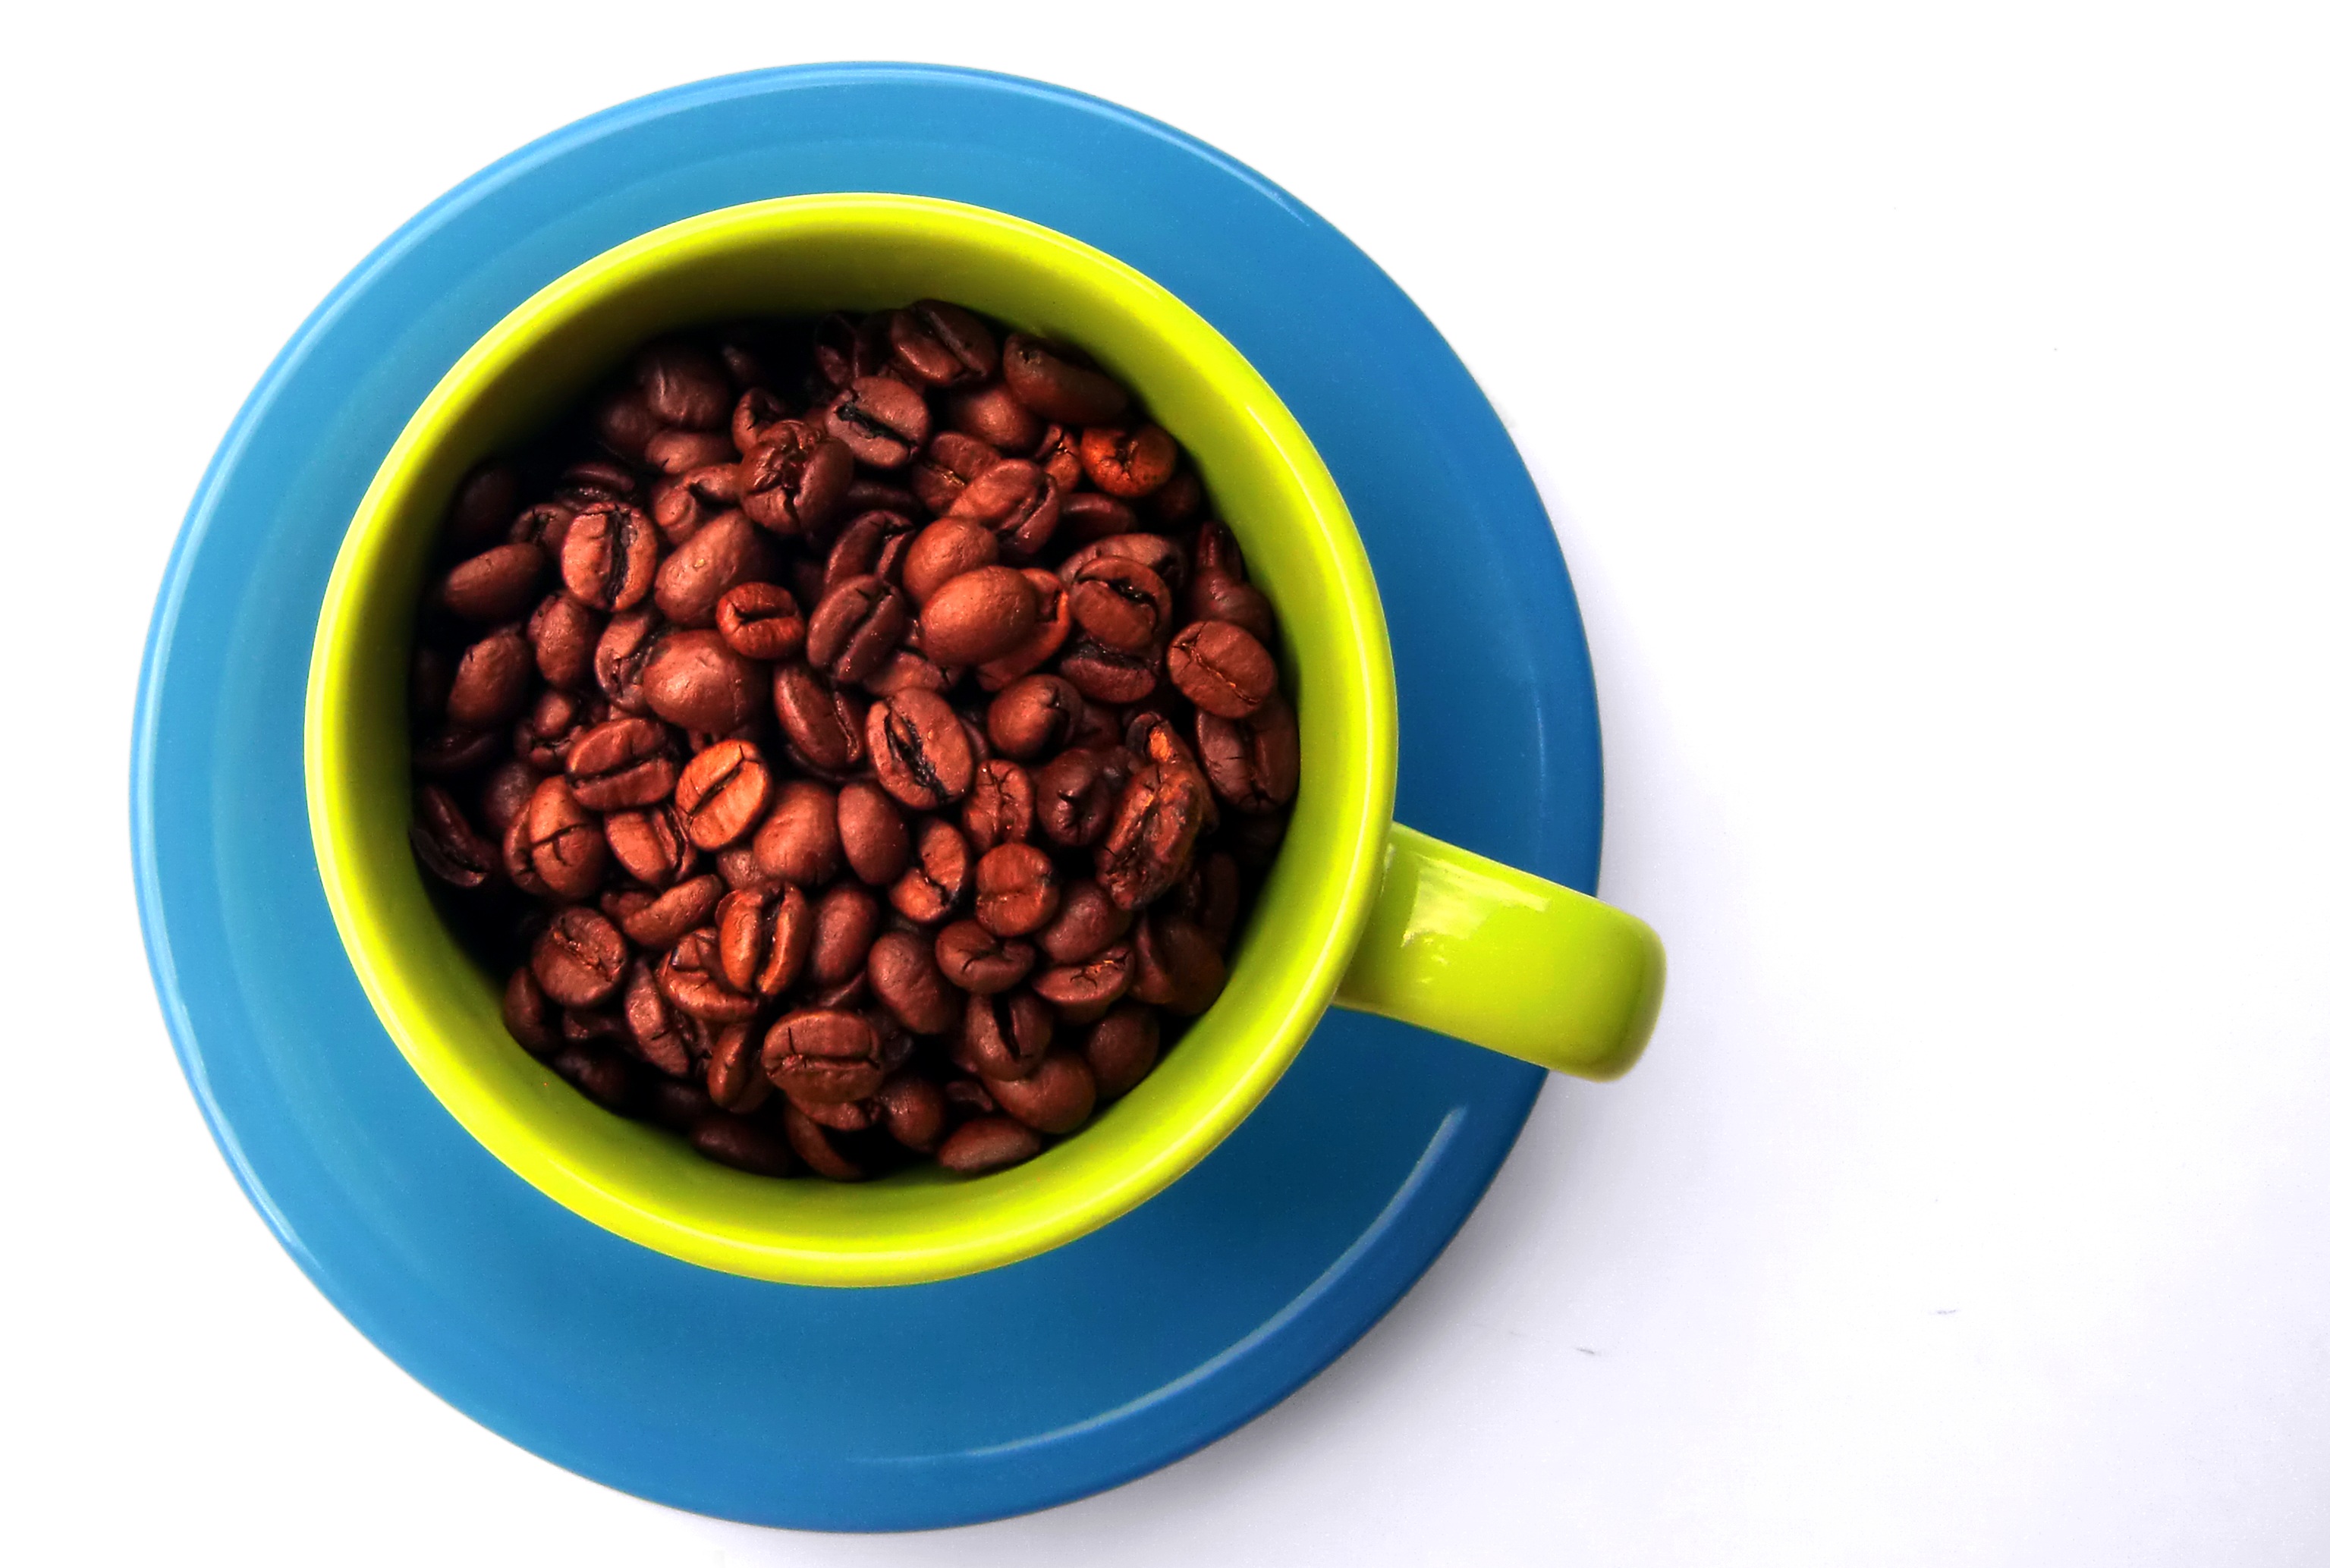
coffee, cup, food, produce, drink, colorful, coffee cup, human body, caffeine, organ, porcelain, coffee beans